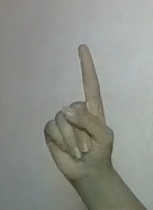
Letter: bb